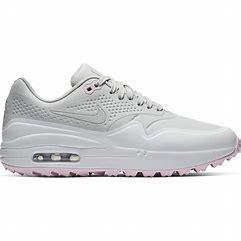
Brand: Nike
Model: Air Max 1 G